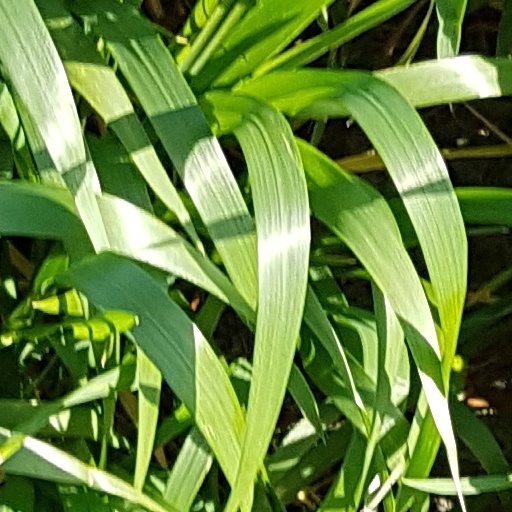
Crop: wheat